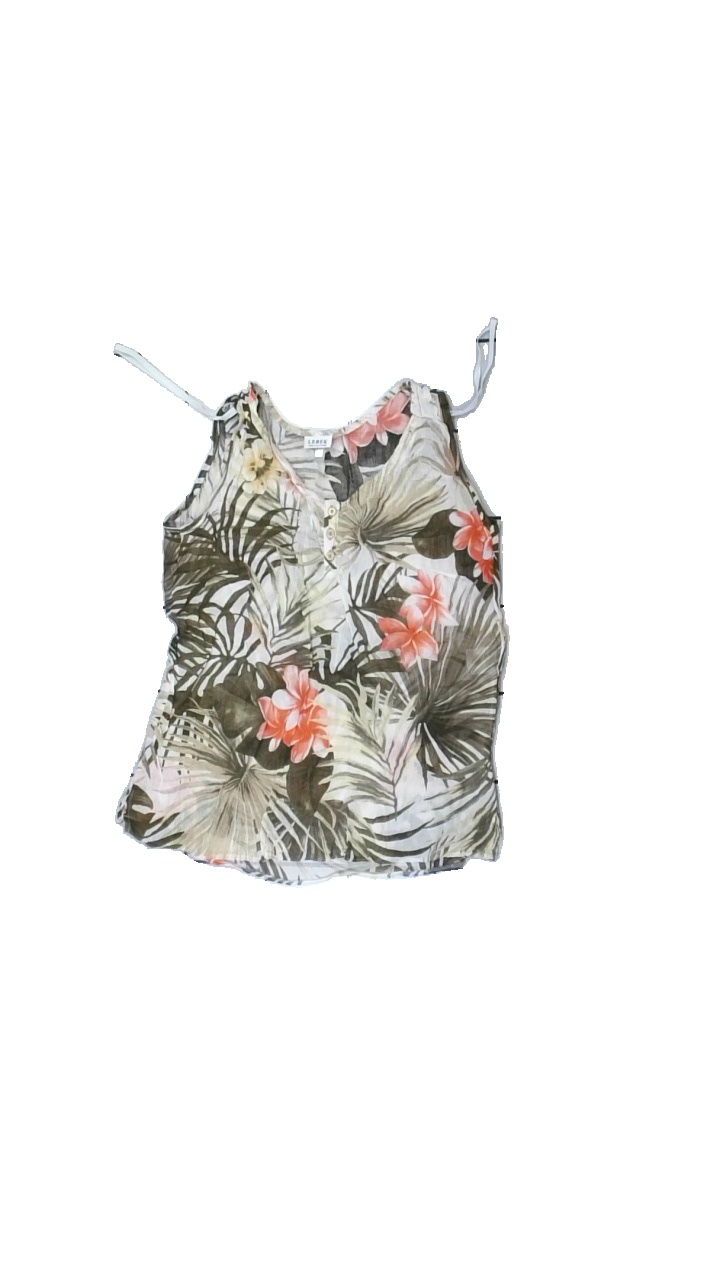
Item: Top (Ladies)
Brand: Lebek
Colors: Brown, Beige, Pink, Multicolor
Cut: Regular
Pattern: Floral print
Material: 100% viscose
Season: All
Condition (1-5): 3
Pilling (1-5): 3
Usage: Reuse
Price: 50-100